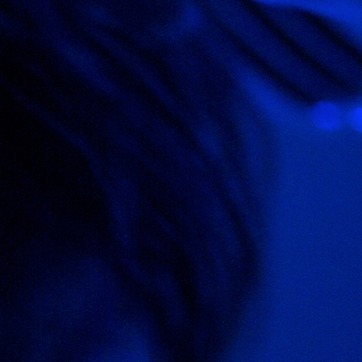
Material: hair